Ernst Moritz Hess

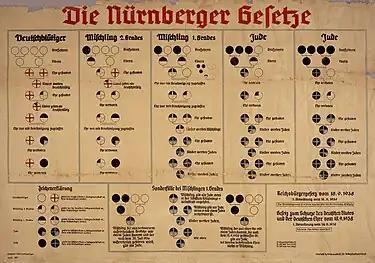
Racial classification chart based on the Nuremberg Laws. Hess was counted as a "full-blooded Jew" (the right-hand column) while his daughter was a "Mischling (crossbreed) 1st degree" (middle column)

Born in Gelsenkirchen in what was then the Rhine Province of the Kingdom of Prussia, Hess lived in Düsseldorf before the First World War. His father Julius was a lawyer and his mother Elisabeth was a member of a Jewish banking family from Wetzlar. Despite his Jewish ancestry on his mother's side, he was baptised and brought up as a Protestant Christian.